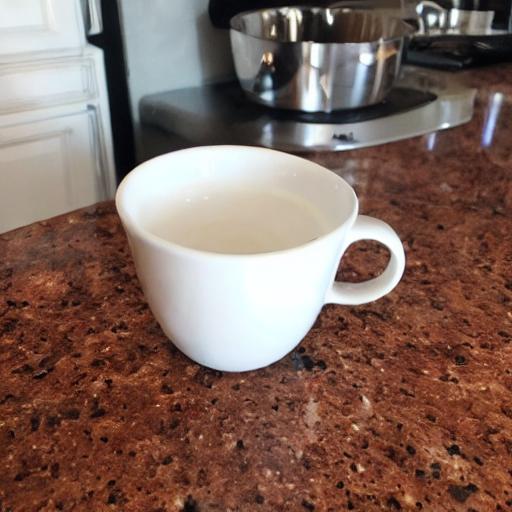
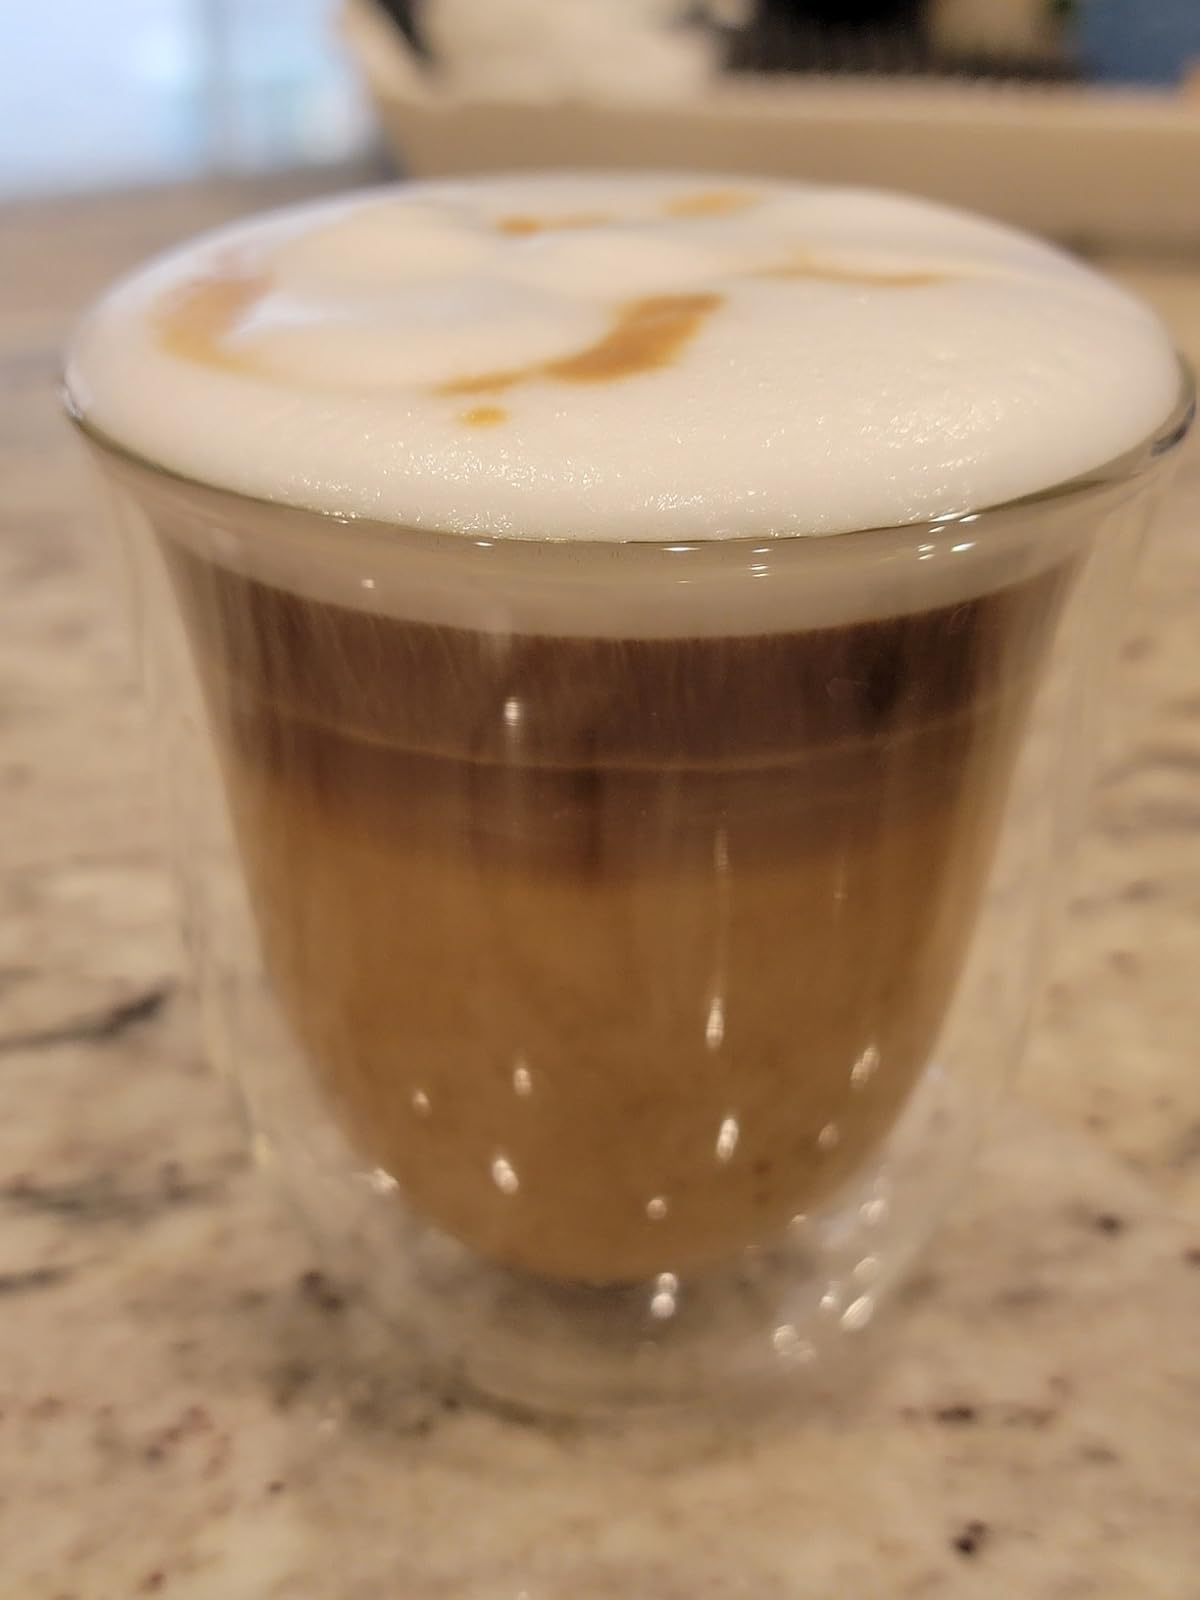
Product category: items_mug
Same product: no